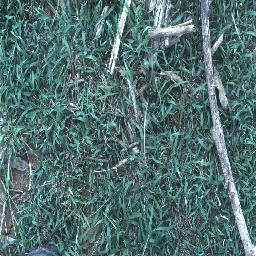
Label: negative